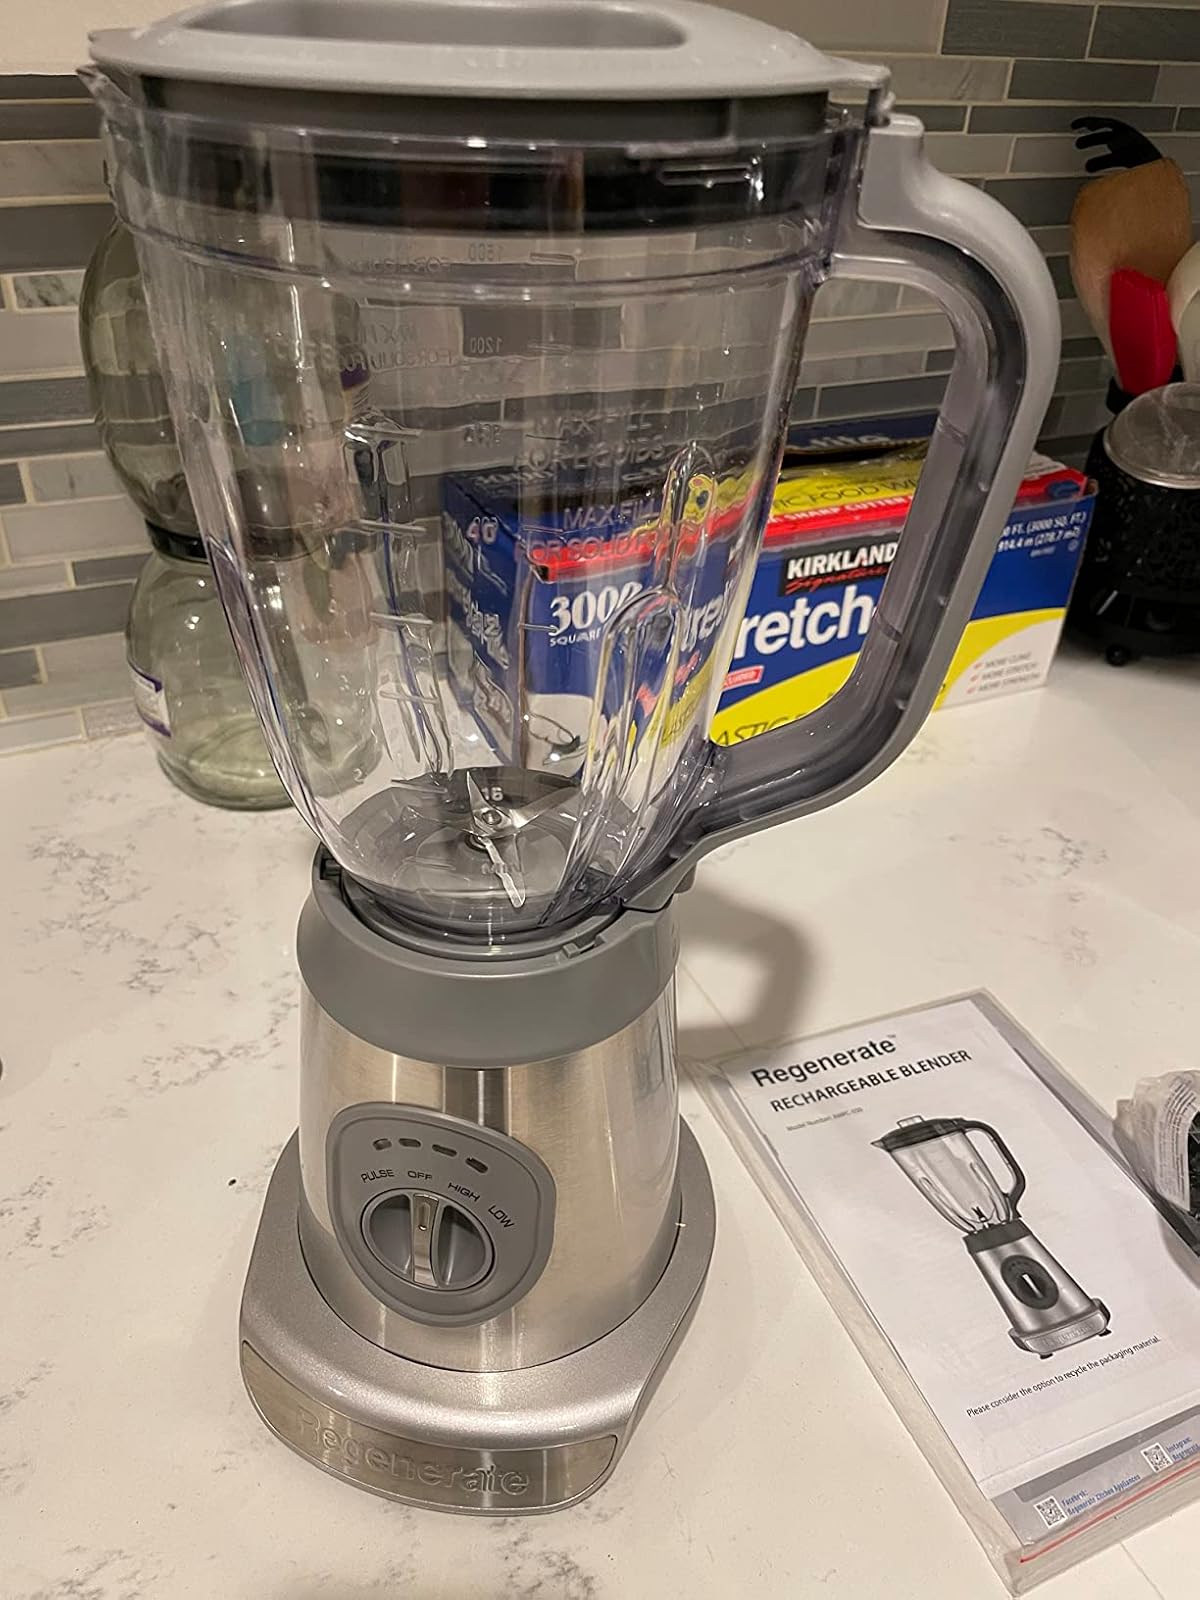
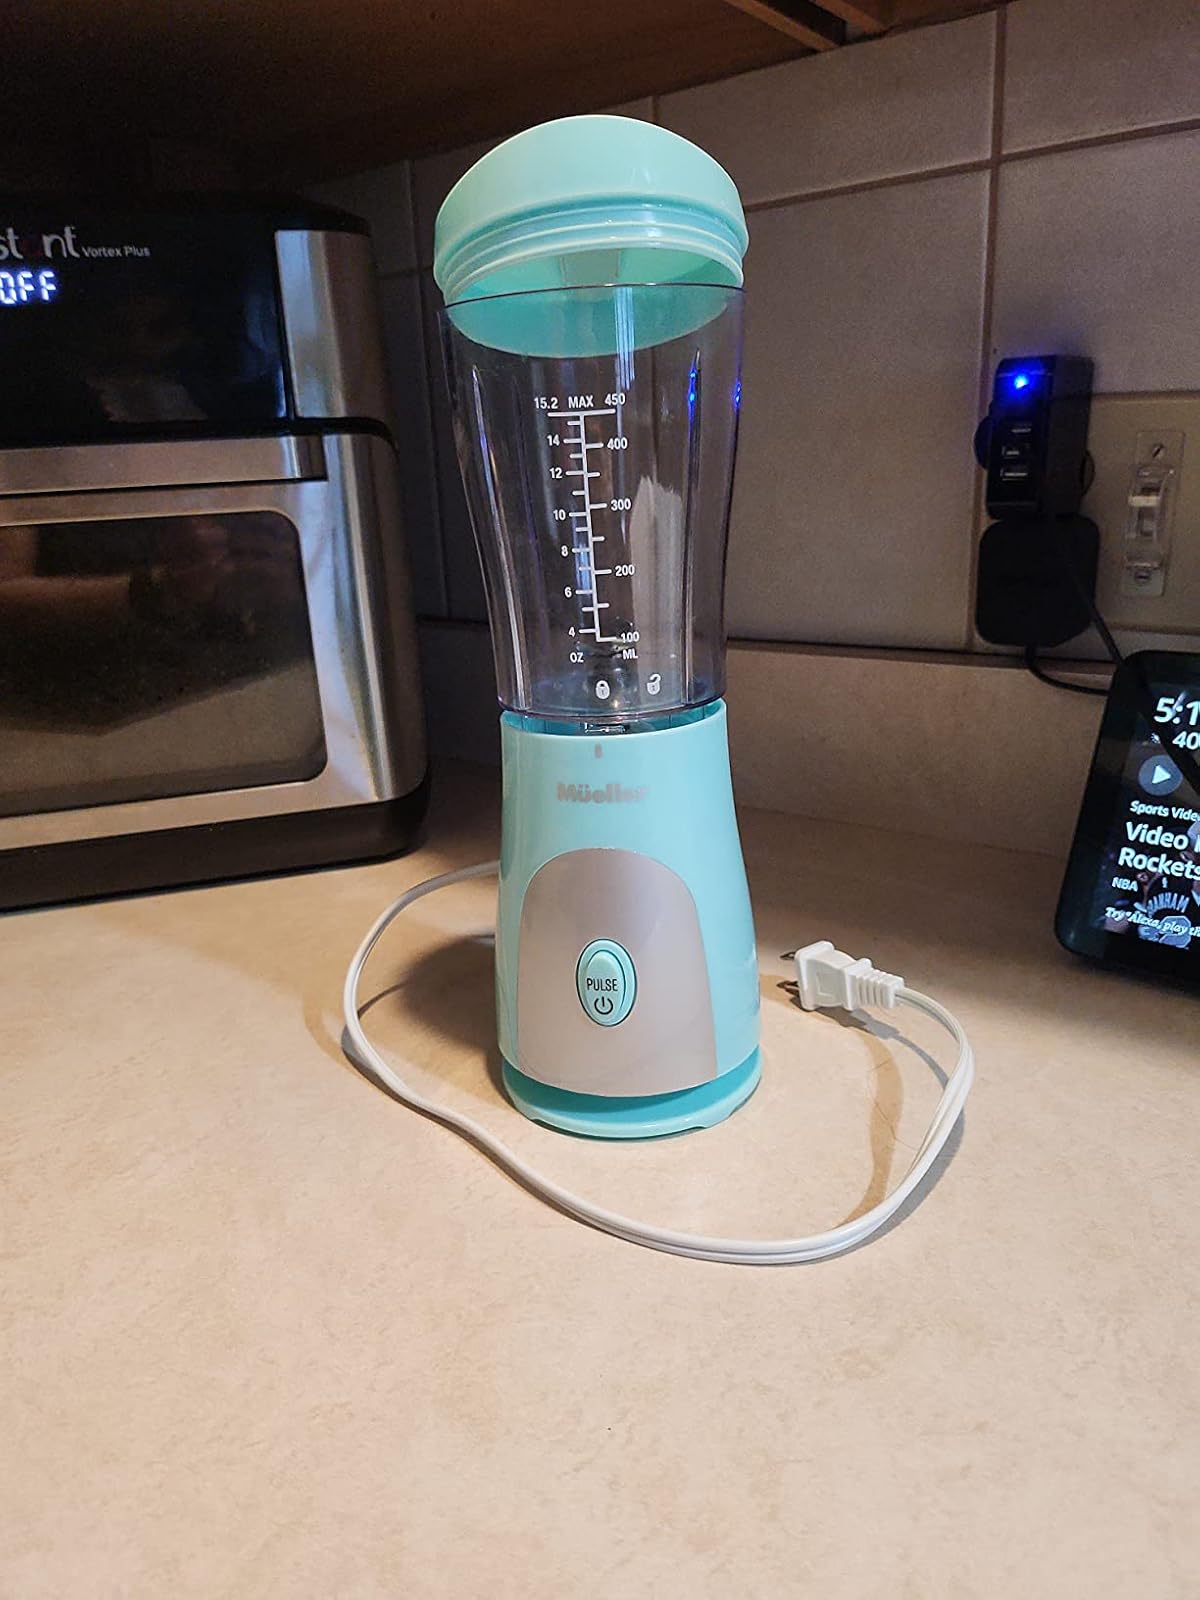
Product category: items_blender
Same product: no